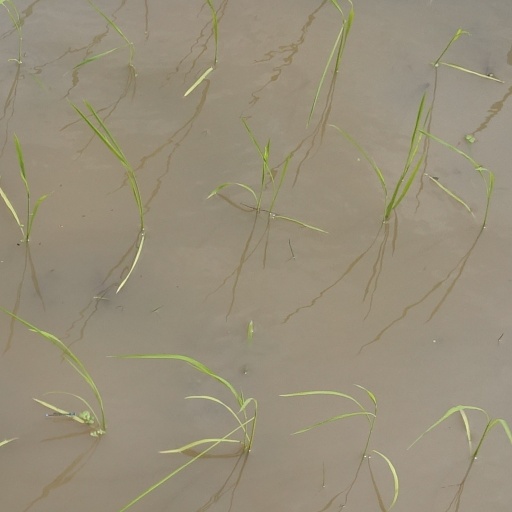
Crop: rice